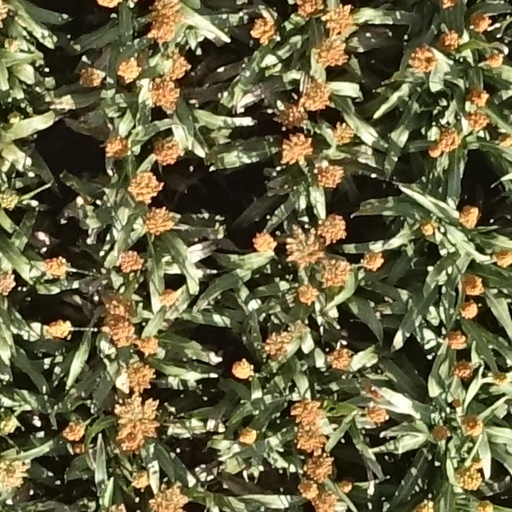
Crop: sorghum